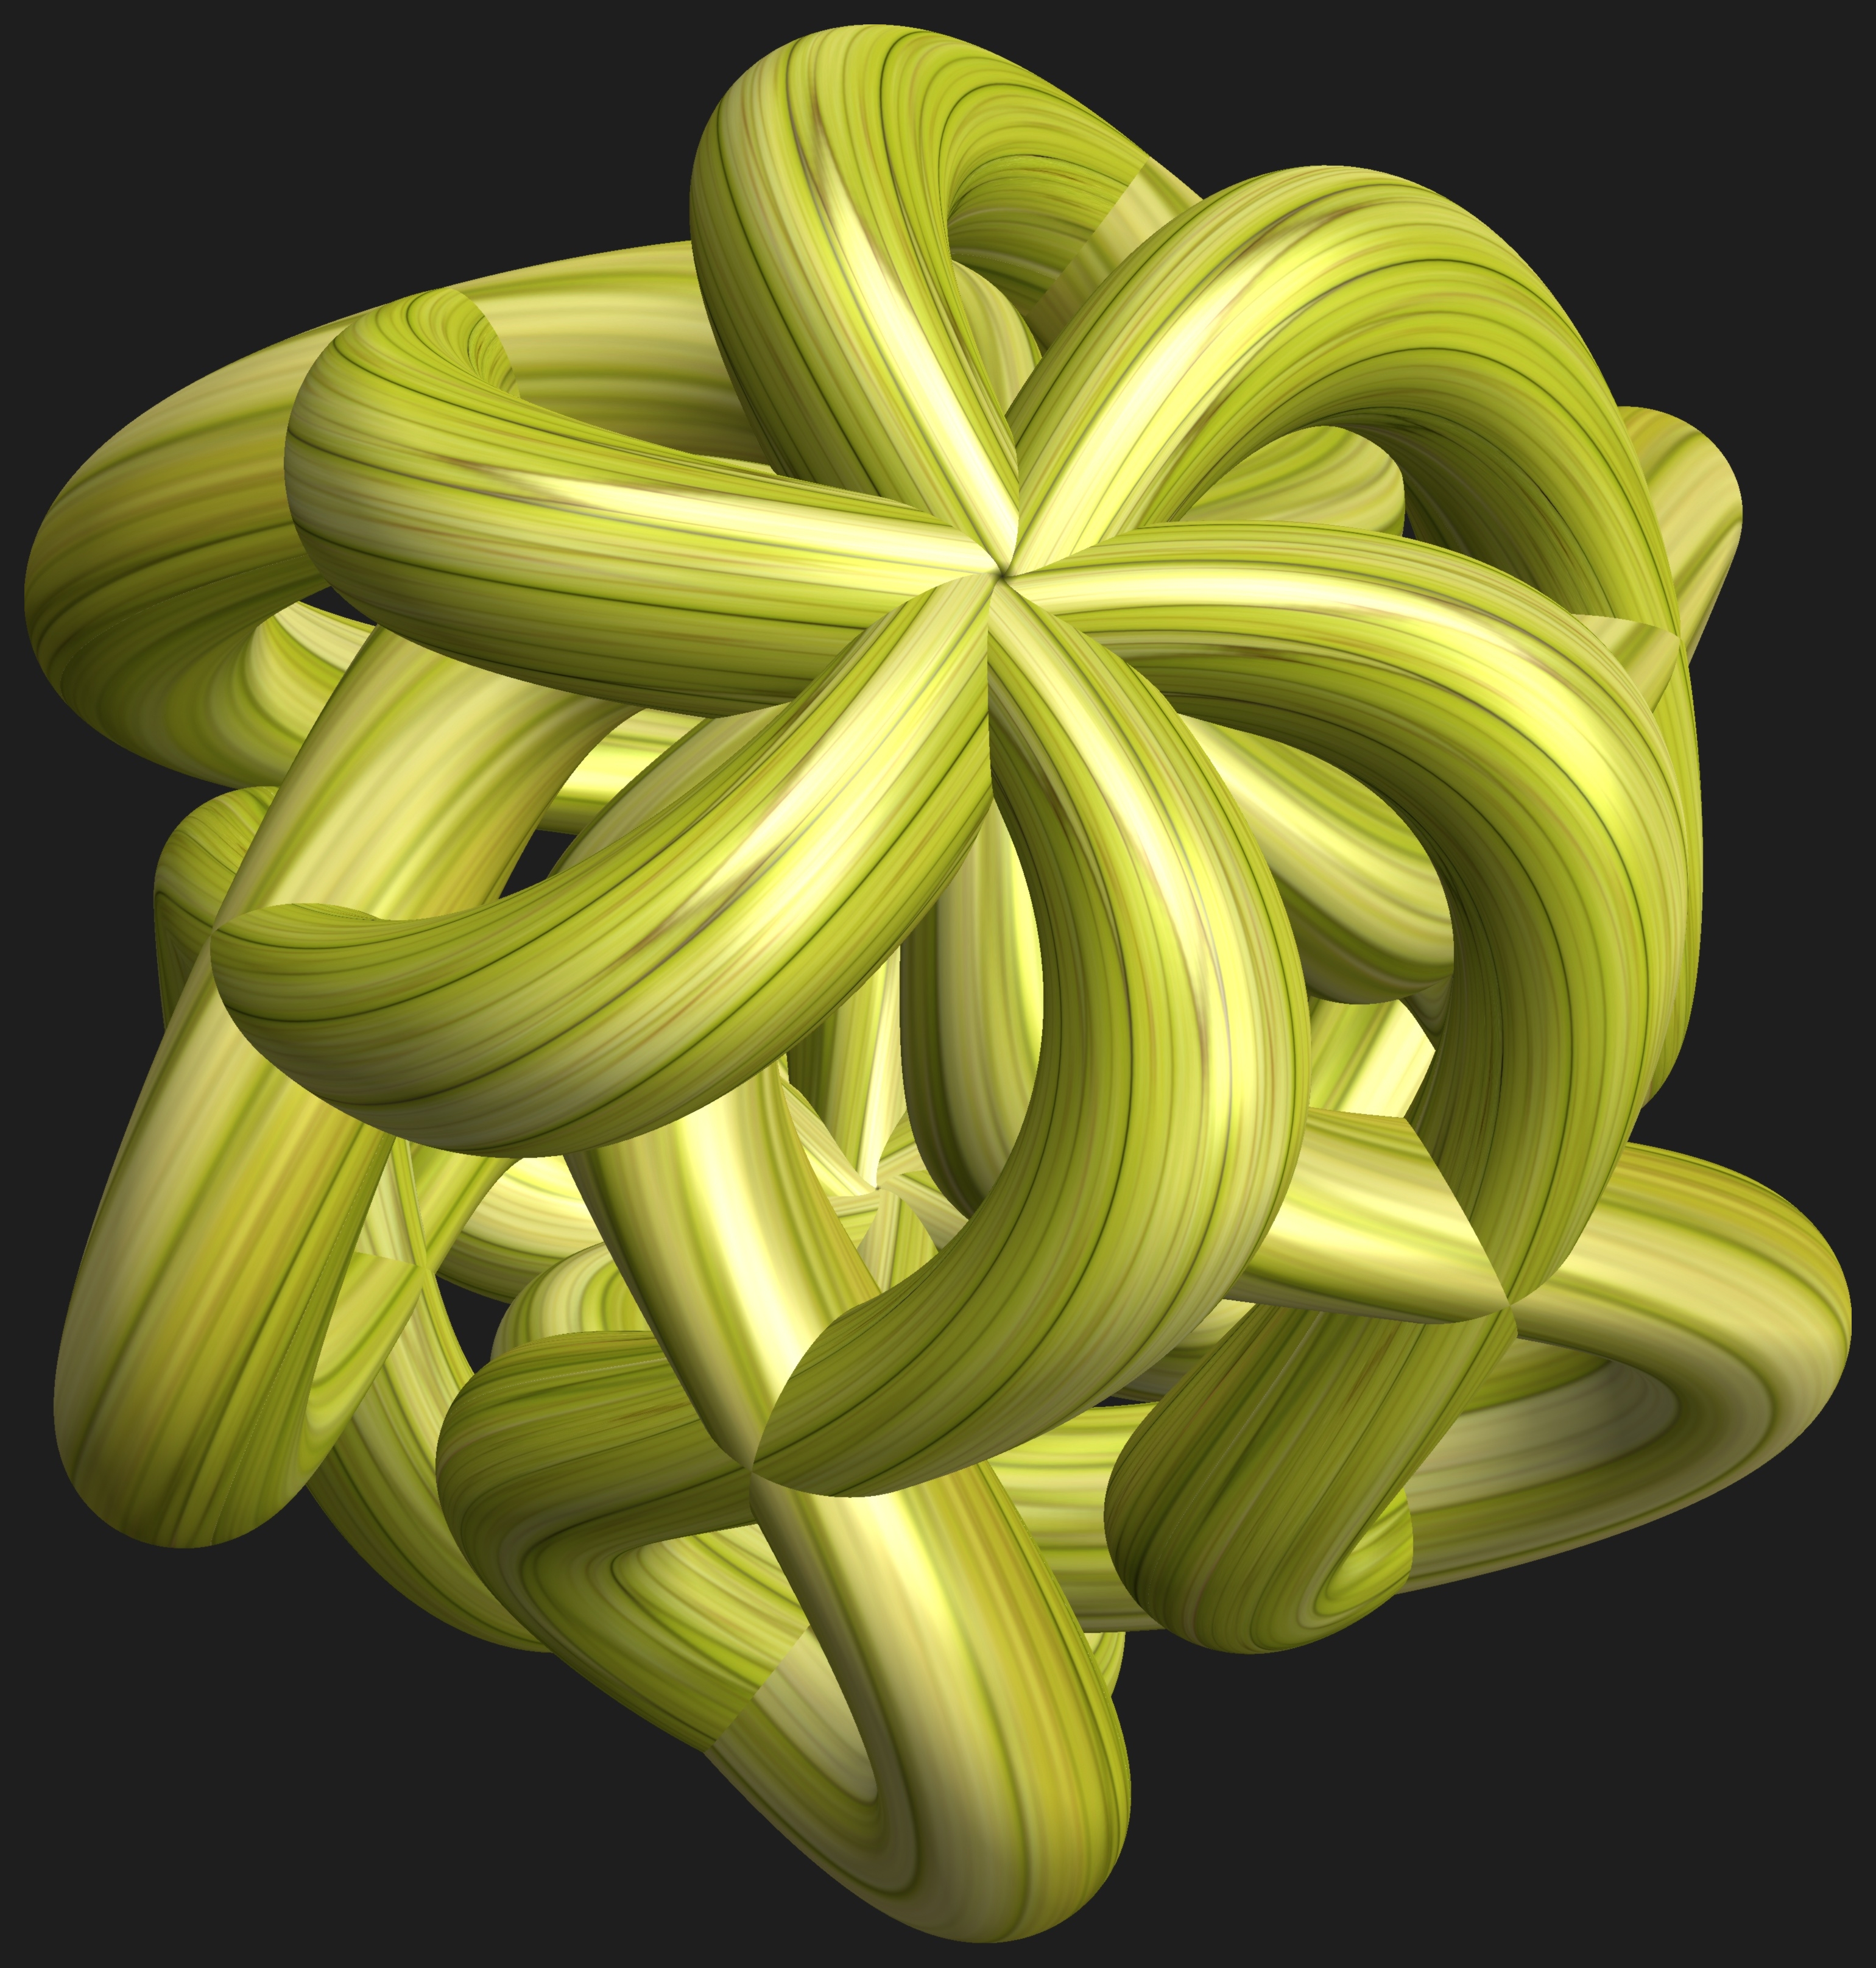
abstract, structure, plant, texture, leaf, flower, petal, pattern, green, produce, geometry, yellow, sculpture, illustration, design, symmetry, 3d, graphic, shape, bamboo, torus, mathematica, cg, parametricplot3d, code, program, algorithm, mapping, geometricsculpture, flowering plant, daisy family, plant stem, land plant